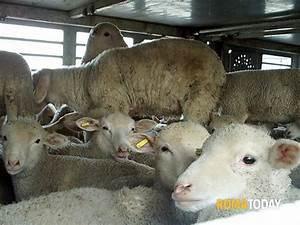
sheep